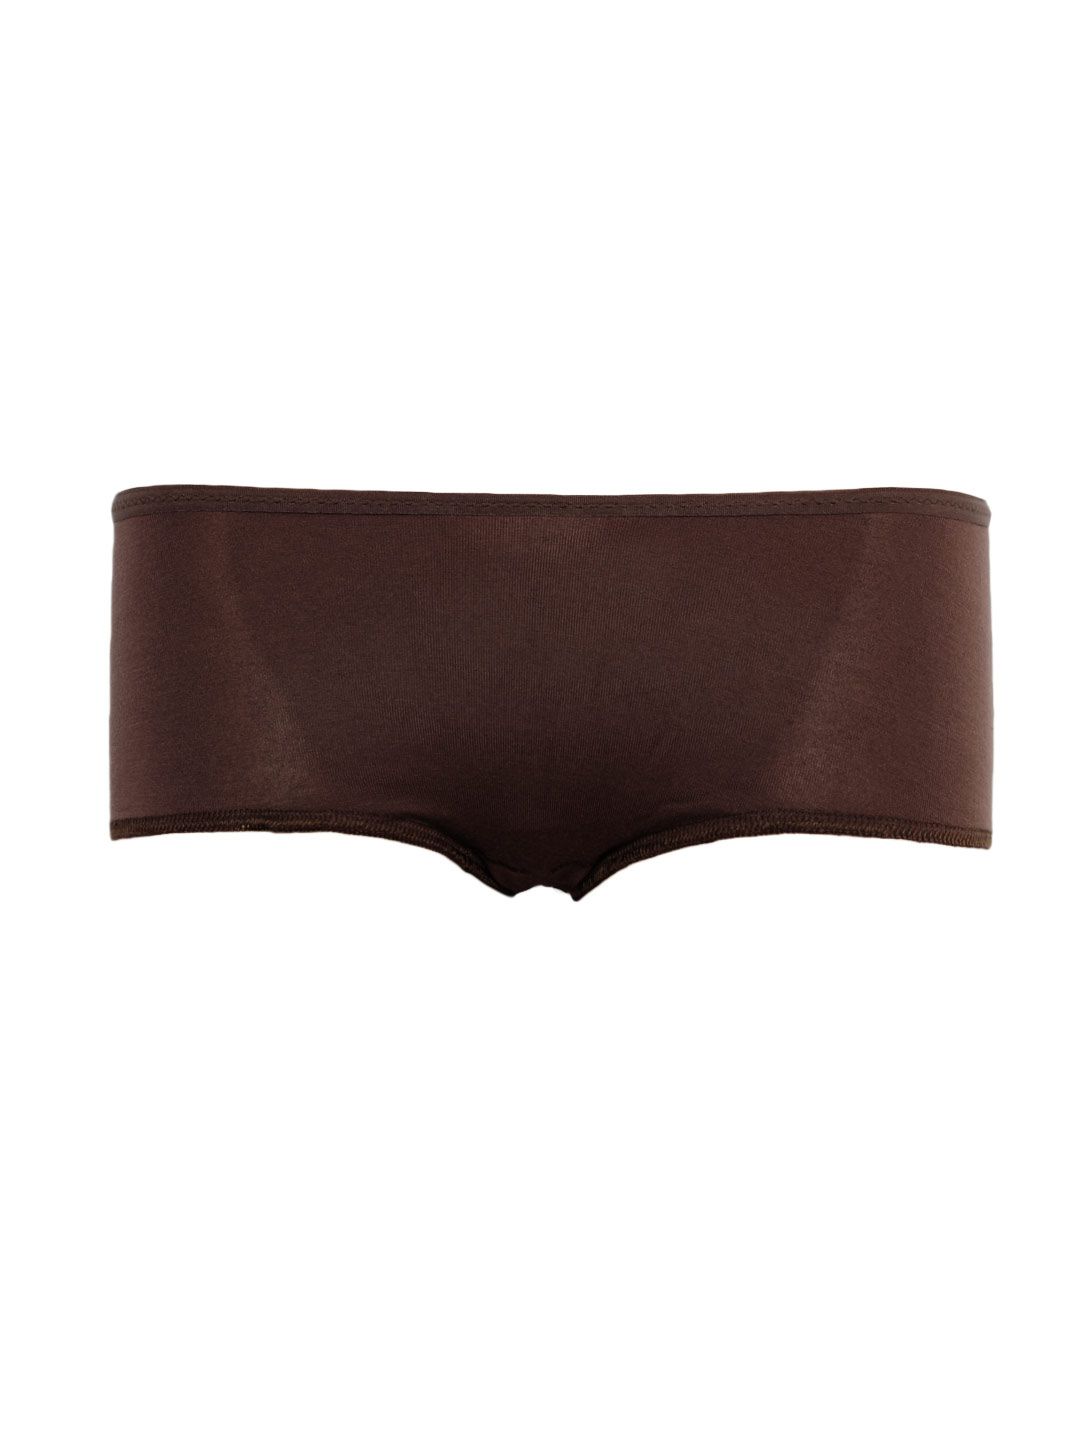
Enamor Women Brown Boy Shorts Brief
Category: Apparel / Innerwear / Briefs
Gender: Women
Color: Brown
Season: Summer 2012
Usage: Casual